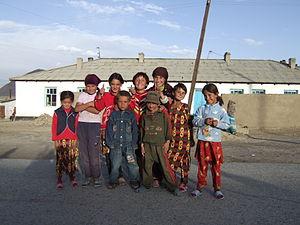
Ville de Murghab, Tadjikistan.